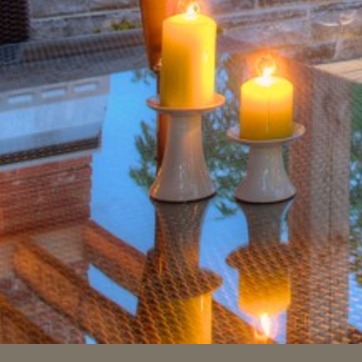
Material: ceramic